River Brue

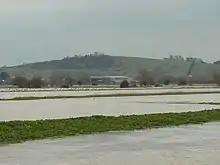
Flooded fields near Glastonbury in 2008

Between 1774 and 1797 a series of enclosures took place in the Brue valley between the Poldens and Wedmore. In 1794 the annual floods filled the whole of the Brue valley. Work by the Commissioners of Sewers led to the Somerset Drainage Act 1801 (41 Geo. 3. (U.K.) c. lxxii) which enabled sections at Highbridge and Cripp's Bridge to be straightened, and new feeder channels such as the North and South Drains to be constructed. In 1803 the clyse at Highbridge, which had been built before 1485, was replaced and moved further downstream.